WSR-1

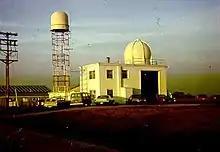
The upper air and radar (WSR-1) site, on the left, at the North Omaha Airport from 1954 to 1974.

The WSR-1 or Weather Surveillance Radar-1 was one of the first weather radars and the first used by a civilian organization in the US. The WSR-1 series was a modified version of the AN/APS-2F radar, which the Weather Bureau (now the National Weather Service) acquired from the Navy. The WSR-1A, WSR-3, and WSR-4 were also variants of this radar. The first WSR-1 in the USA was at Washington National Airport in Washington, D.C., in 1947, and the last WSR-3 was retired by 1978.